Myreside Stadium

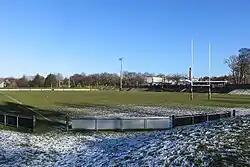

Myreside Stadium is a sports ground in Edinburgh, Scotland. Often simply known as Myreside, Watsonians RFC have used this venue on the east side of Myreside Road as their home ground for rugby union matches since 1933. Edinburgh Rugby used it for some home matches 1996–2002 and again in 2017 and 2018; this included Pro14 and European Rugby Challenge Cup matches. A main stand is positioned along the west side of the grass pitch, with floodlights around the ground. Ahead of the Edinburgh Rugby team's return to play home matches at the stadium, temporary stands were installed to increase seating capacity to 13,799.